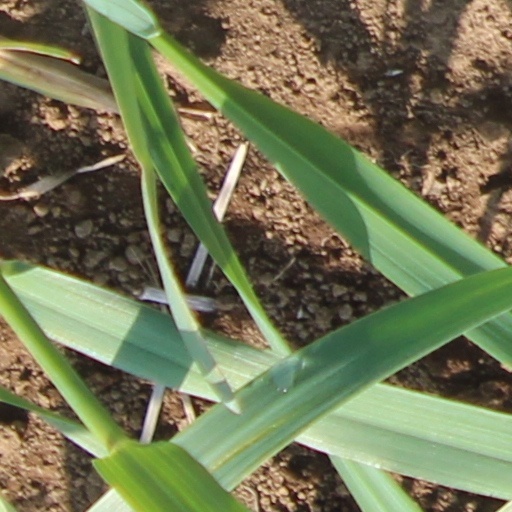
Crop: wheat